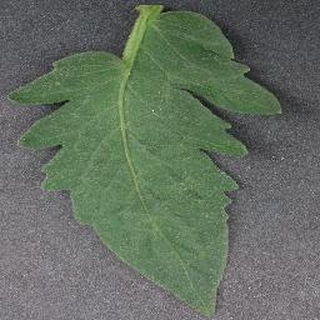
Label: healthy_tomato